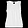
Label: Shirt